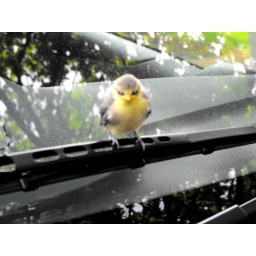
I moved the chick to the grass verge, where it promptly went under the car and sat in the wheel,